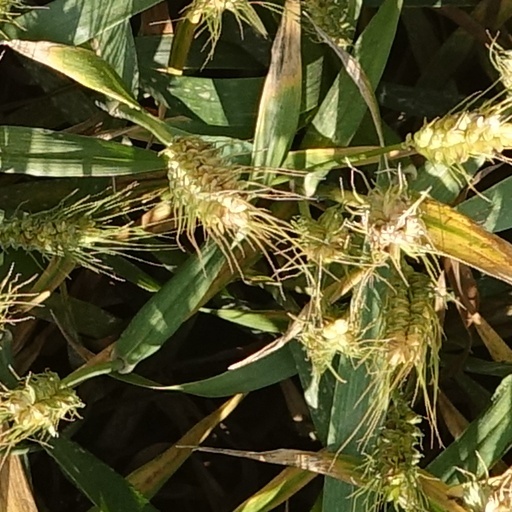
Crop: wheat